Taiheiyō Belt

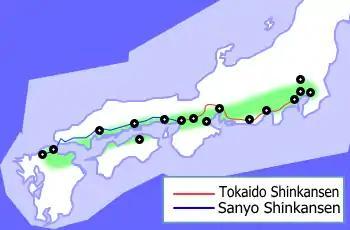
A map of the Taiheiyō Belt showing the Tōkaidō and Sanyō shinkansen routes

The , also known as the Tōkaidō corridor, is the megalopolis in Japan extending from Ibaraki Prefecture in the northeast to Fukuoka Prefecture in the southwest, running for almost . Its estimated population as of 2011 was about 80 million.